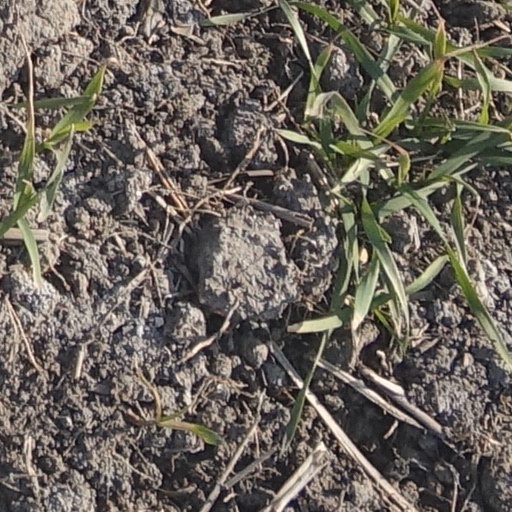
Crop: wheat